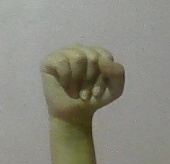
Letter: saad